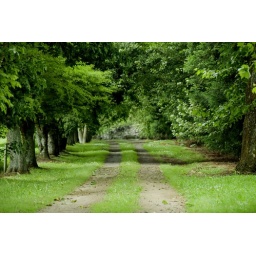
This is the driveway at the Putaruru Gun Club near Tirau.It is next door to our friends quarter horse stud.